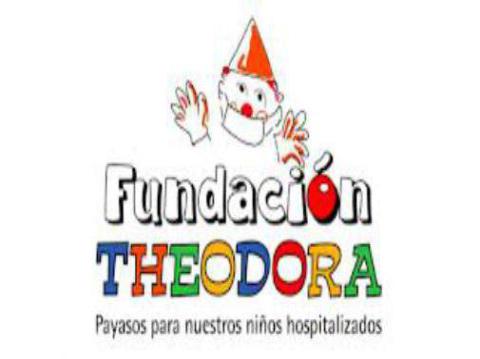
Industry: Others